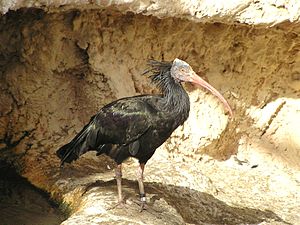
Souss-Massa Nationalpark / Fauna
Eremitibis
Souss-Massa-nationalparken er en 33.800 hektar nationalpark ved den atlantiske kyst i Marokko, der blev oprettet i 1991. Den ligger mellem Agadir mod nord og Sidi Ifni mod syd. Oued Souss flodmunding er parkens nordlige grænse, og Massafloden ligger nær den sydlige ende. 30.000 ha nær Aglou, mod syd er også inkluderet i stedet, fordi det undertiden bruges som fourageringsområde af eremitibis. Området består af afgræsset steppe med klitter, strande og vådområder. Jorden er hovedsageligt sandet med nogle klippefyldte områder.